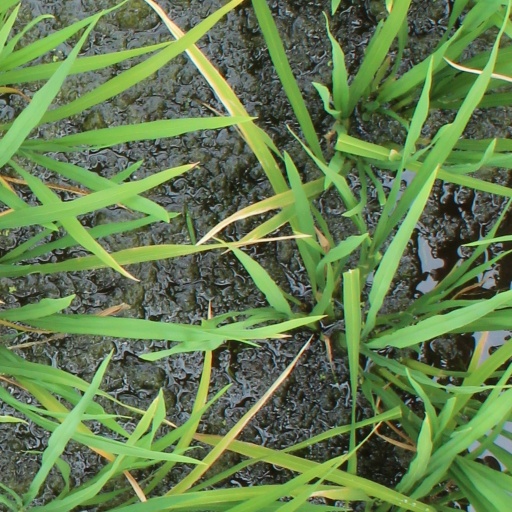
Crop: rice